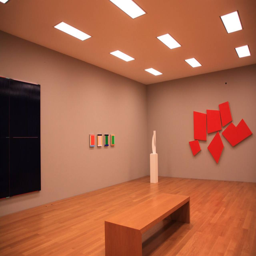
Kunstmuseum Liechtenstein